Bradford City Hall

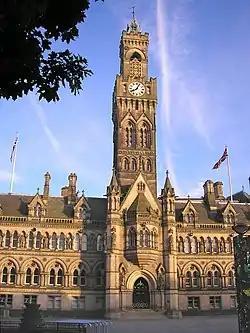
City Hall

Bradford City Hall is a 19th-century town hall in Centenary Square, Bradford, West Yorkshire, England. It is a Grade I listed building which has a distinctive clock tower.